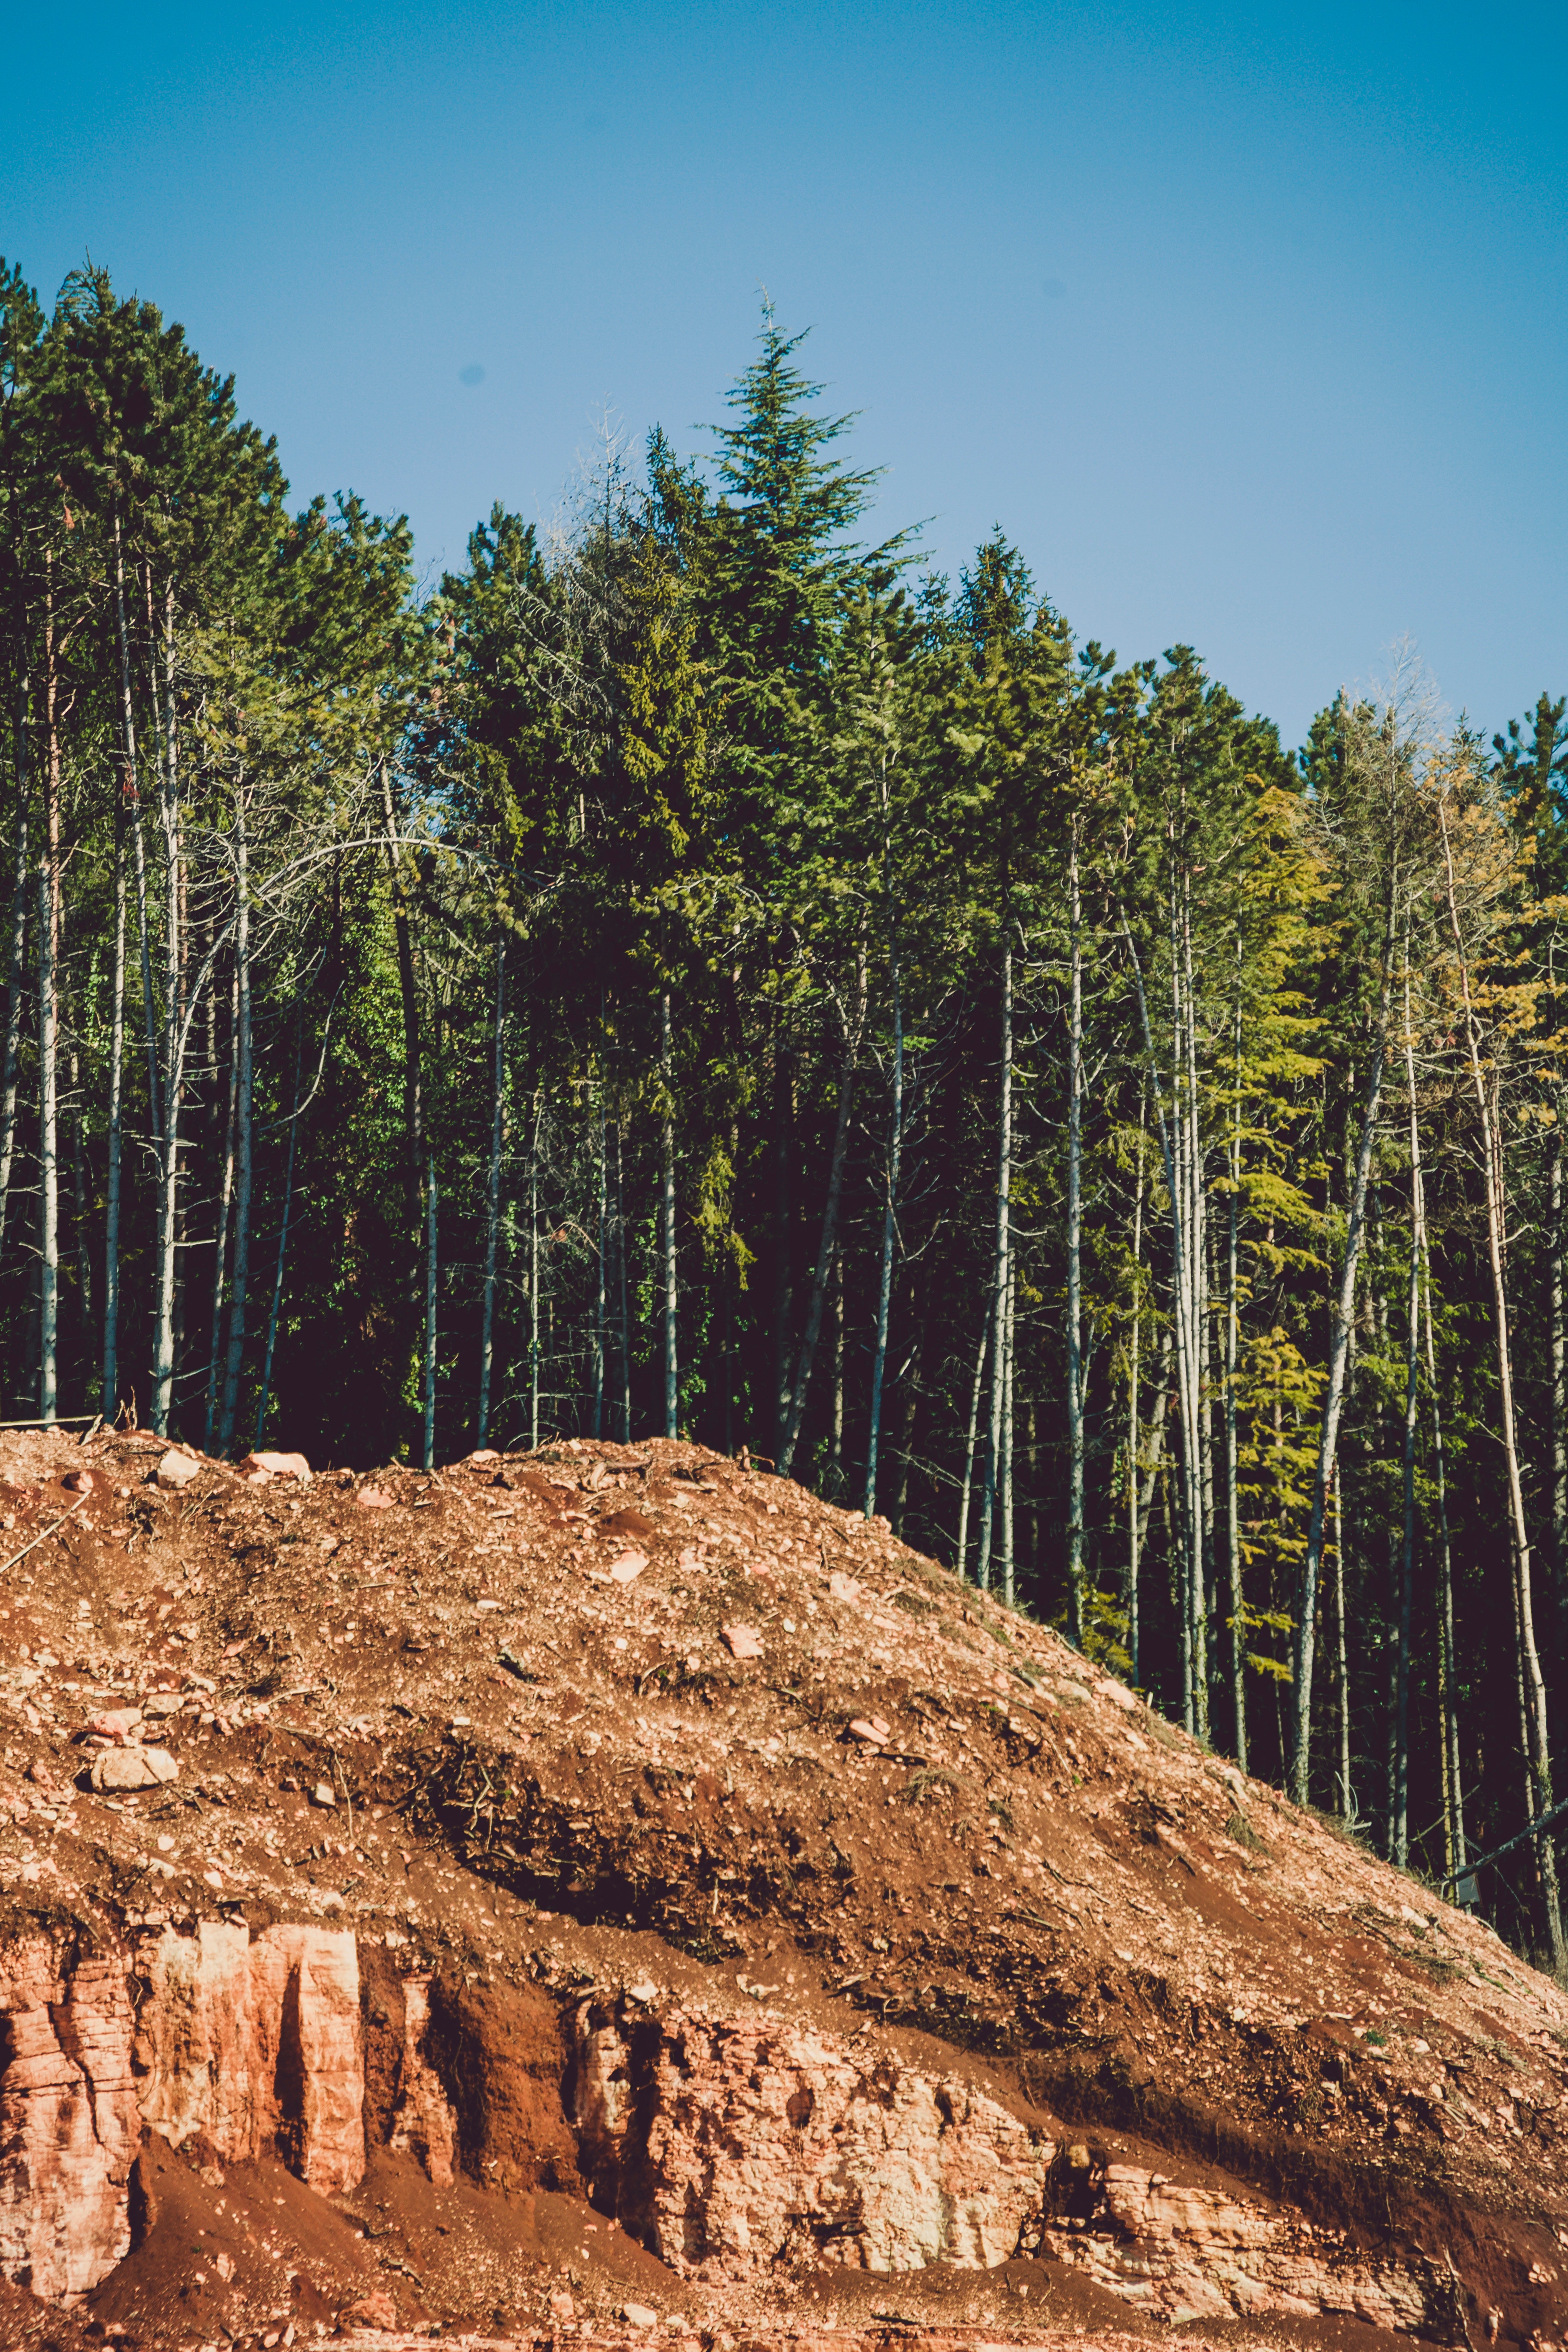
tree, natural environment, forest, wilderness, natural landscape, soil, biome, woody plant, sky, rock, plant, woodland, geology, leaf, outcrop, hill, pine, national park, slope, old growth forest, pine family, landscape, trunk, plant community, mountain, red pine, bedrock, temperate coniferous forest, conifer, state park, formation, tropical and subtropical coniferous forests, trail, spruce fir forest, Northern hardwood forest, temperate broadleaf and mixed forest, terrain